Dorian invasion

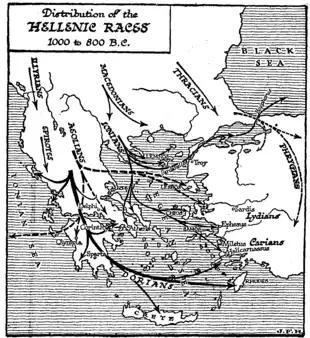
Map showing several population movements, including the Dorians, Aeolians and Ionians, as arrows moving into Greece: the Dorians start from central Thessaly and spread into the Peloponnese and towards Italy and Rhodes.

The narrative of the Dorian invasion was particularly important in Sparta, where it formed the city's foundation myth. Tyrtaeus wrote of the Spartans as Dorians, who arrived in the land of Laconia from Erineus, in Doris, with the Heracleidae. There, Zeus and Hera granted Sparta to the Heracleidae: the two Spartan royal lines – the Agiad and Eurypontid dynasties – claimed descent from Heracles into the classical period. The version of the invasion narrative used in Sparta seems to have been a pastiche of various myths, with only a tenuous connection to the ancient Greeks' understanding of the Dorians as a people: the historian Nigel Kennell has called it "drastically underwritten" and likely to have developed in Laconia itself. Functionally, the story of the Dorian invasion, in conjunction with the story of the Heracleidae, served to assert Sparta's right to its territory in the Peloponnese, both in Laconia and in Messenia.